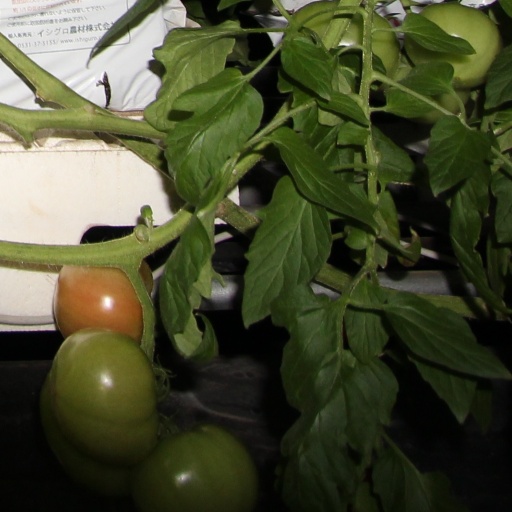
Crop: tomato